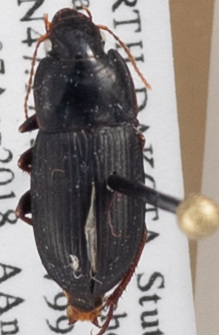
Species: Harpalus opacipennis
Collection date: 2018-08-07
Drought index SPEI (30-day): -0.32
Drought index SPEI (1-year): -0.17
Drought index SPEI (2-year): -0.46